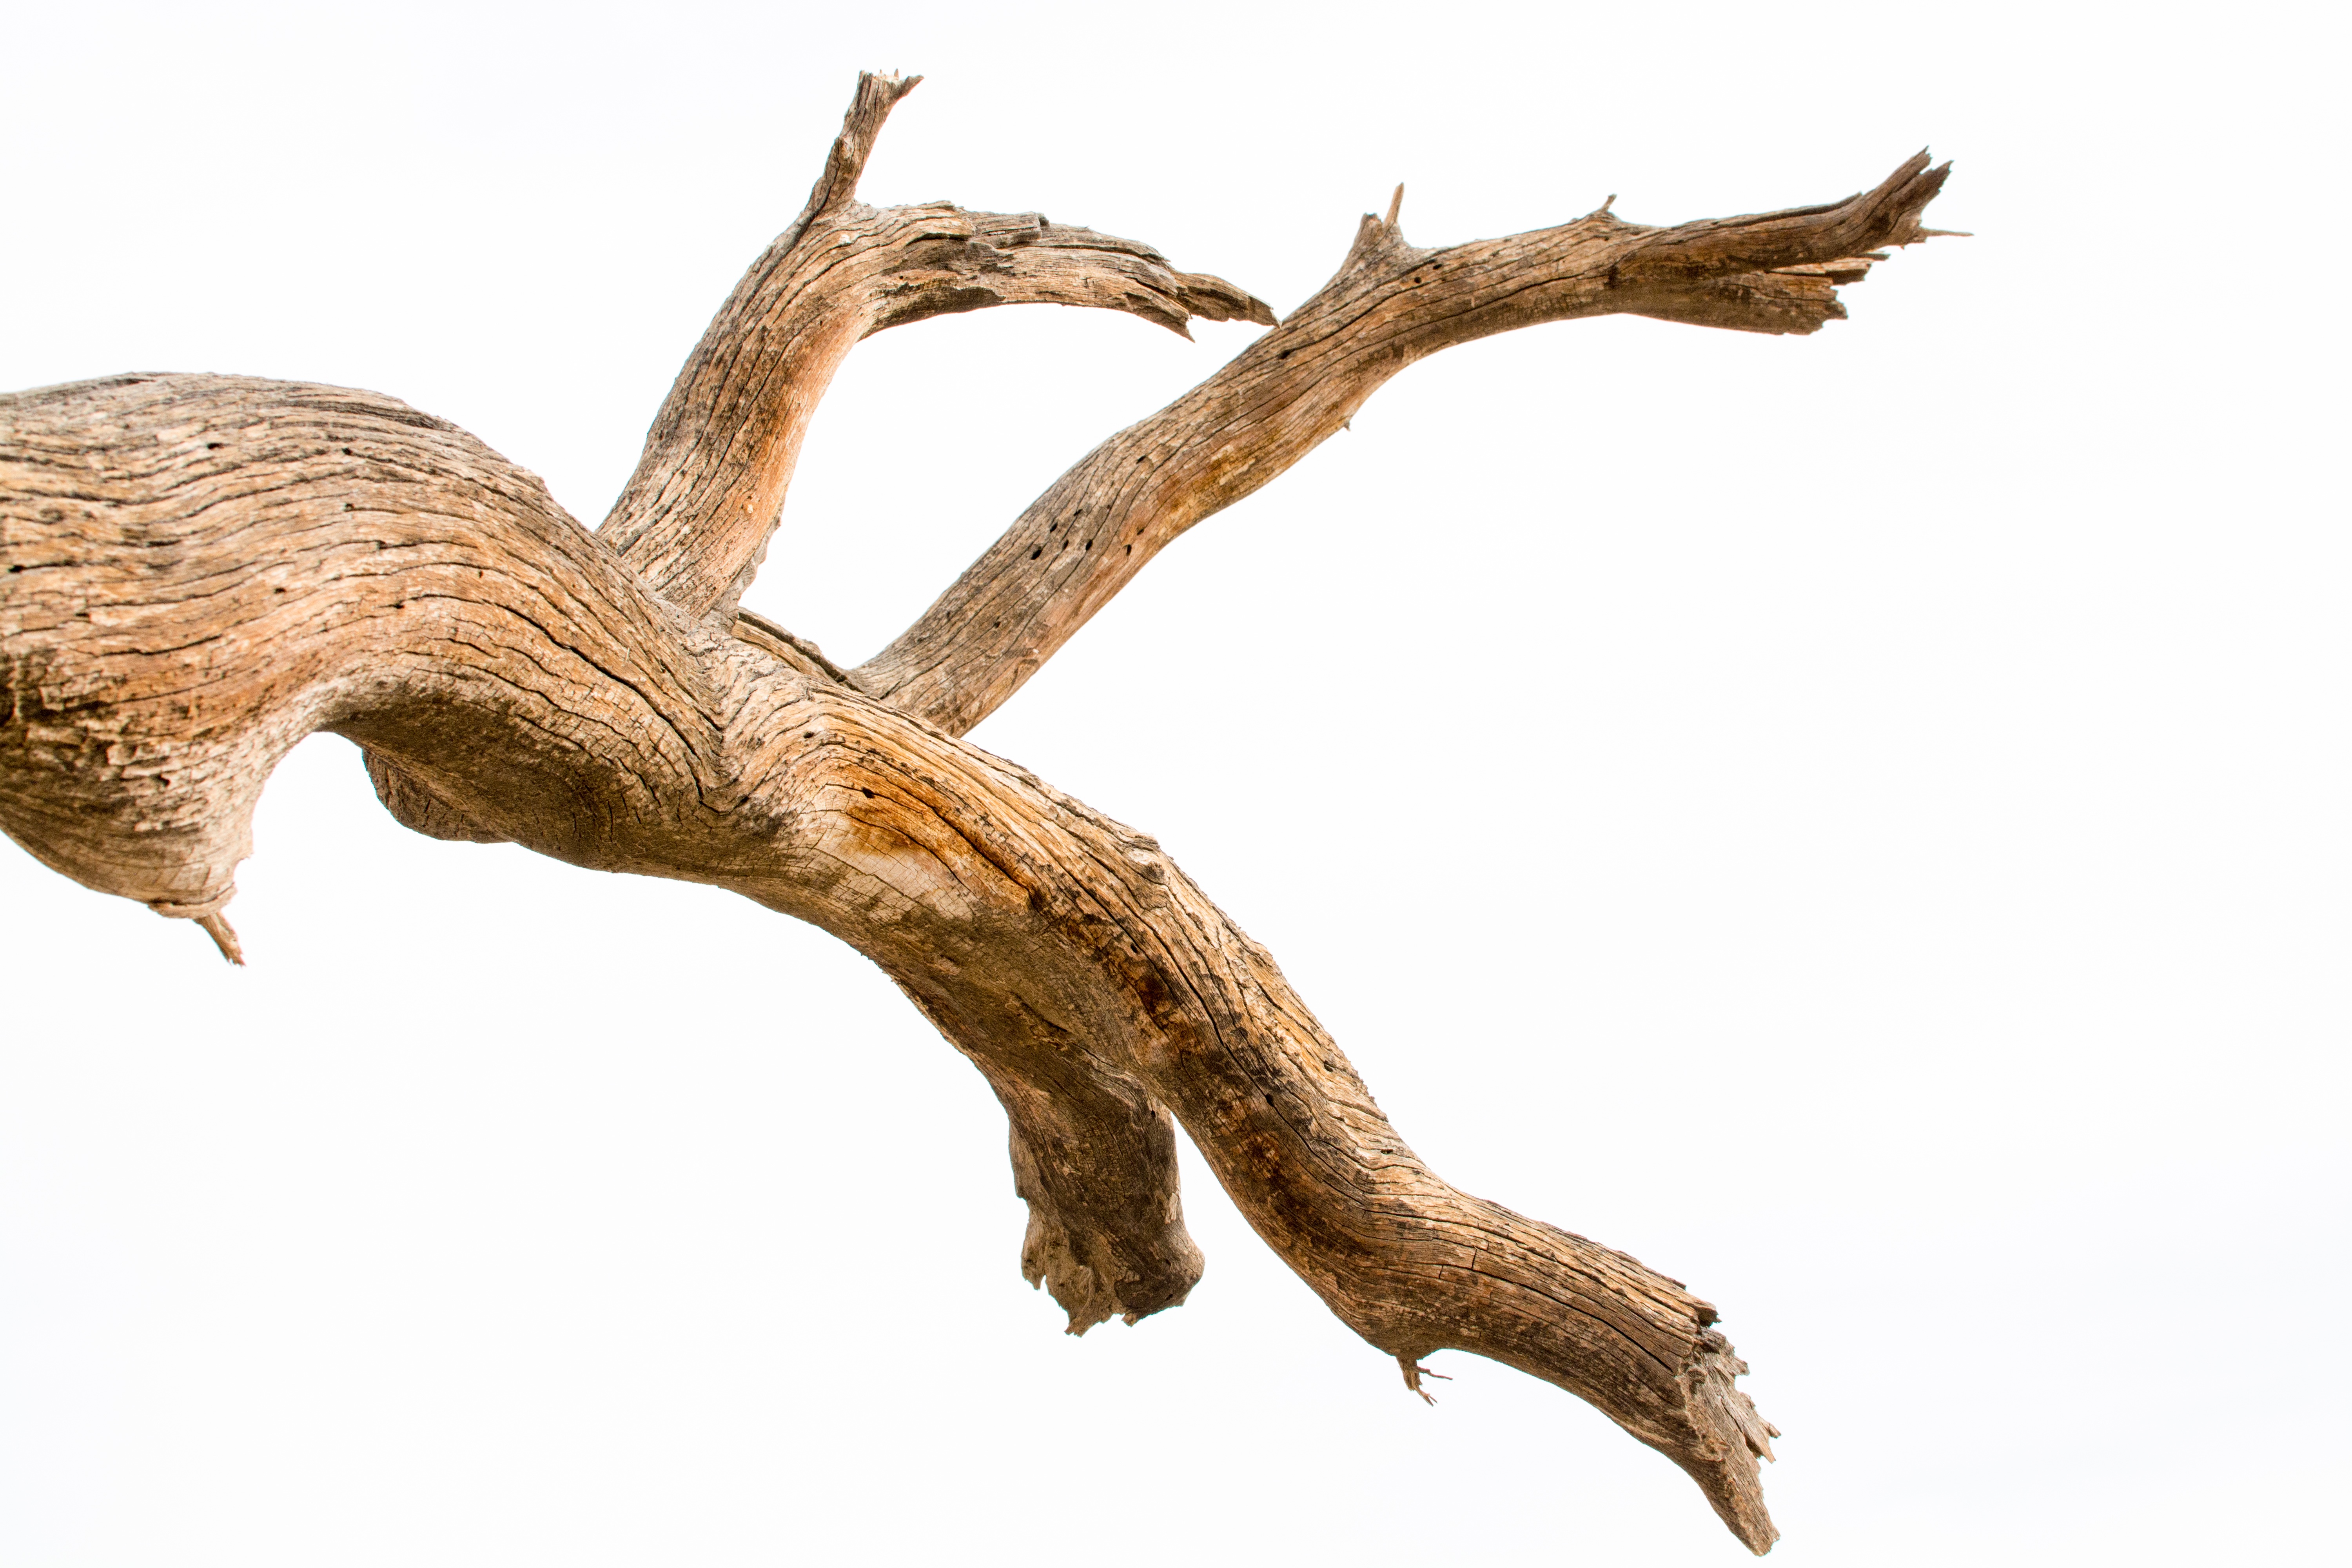
driftwood, tree, branch, plant, wood, leaf, horn, produce, antler, twig, root